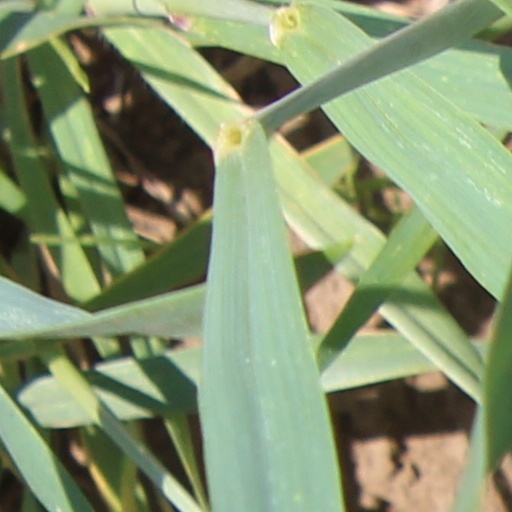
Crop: wheat